Emirate of Kuwait

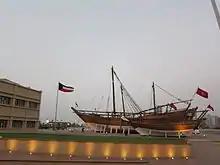
The Al-Hashemi-II Marine Museum in Kuwait City

The families of the Bani Utbah arrived in Kuwait sometime in the mid-to-late 1700s and settled after receiving permission from the Emir of Bani Khalid Sa'dun bin Muhammad. The Utubs did not immediately settle in Kuwait, however, roaming for half a century before finally settling in Kuwait. According to local legend, they first left the region of central Arabia and settled in what is now Qatar. After a quarrel between them and some inhabitants of the region, they departed and settled near Umm Qasr in December 1701, living as brigands, raiding passing caravans and levying taxes over the shipping of the Shatt al-Arab. Due to these practices, they were driven out of the area by the Ottoman Mutasallim of Basra and later lived in Sabiyya, an area bordering the north of Kuwait Bay, until finally requesting permission from the Bani Khalid to settle in Kuwait.